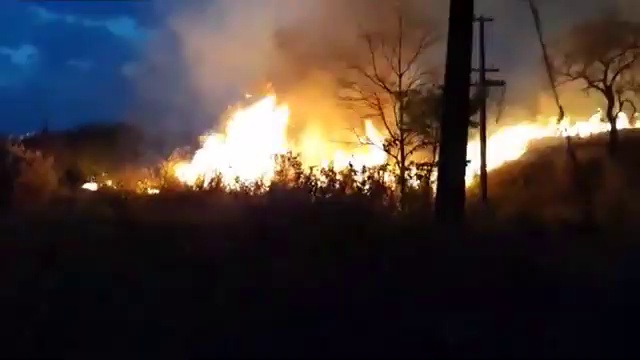
Fire: yes
Smoke: yes